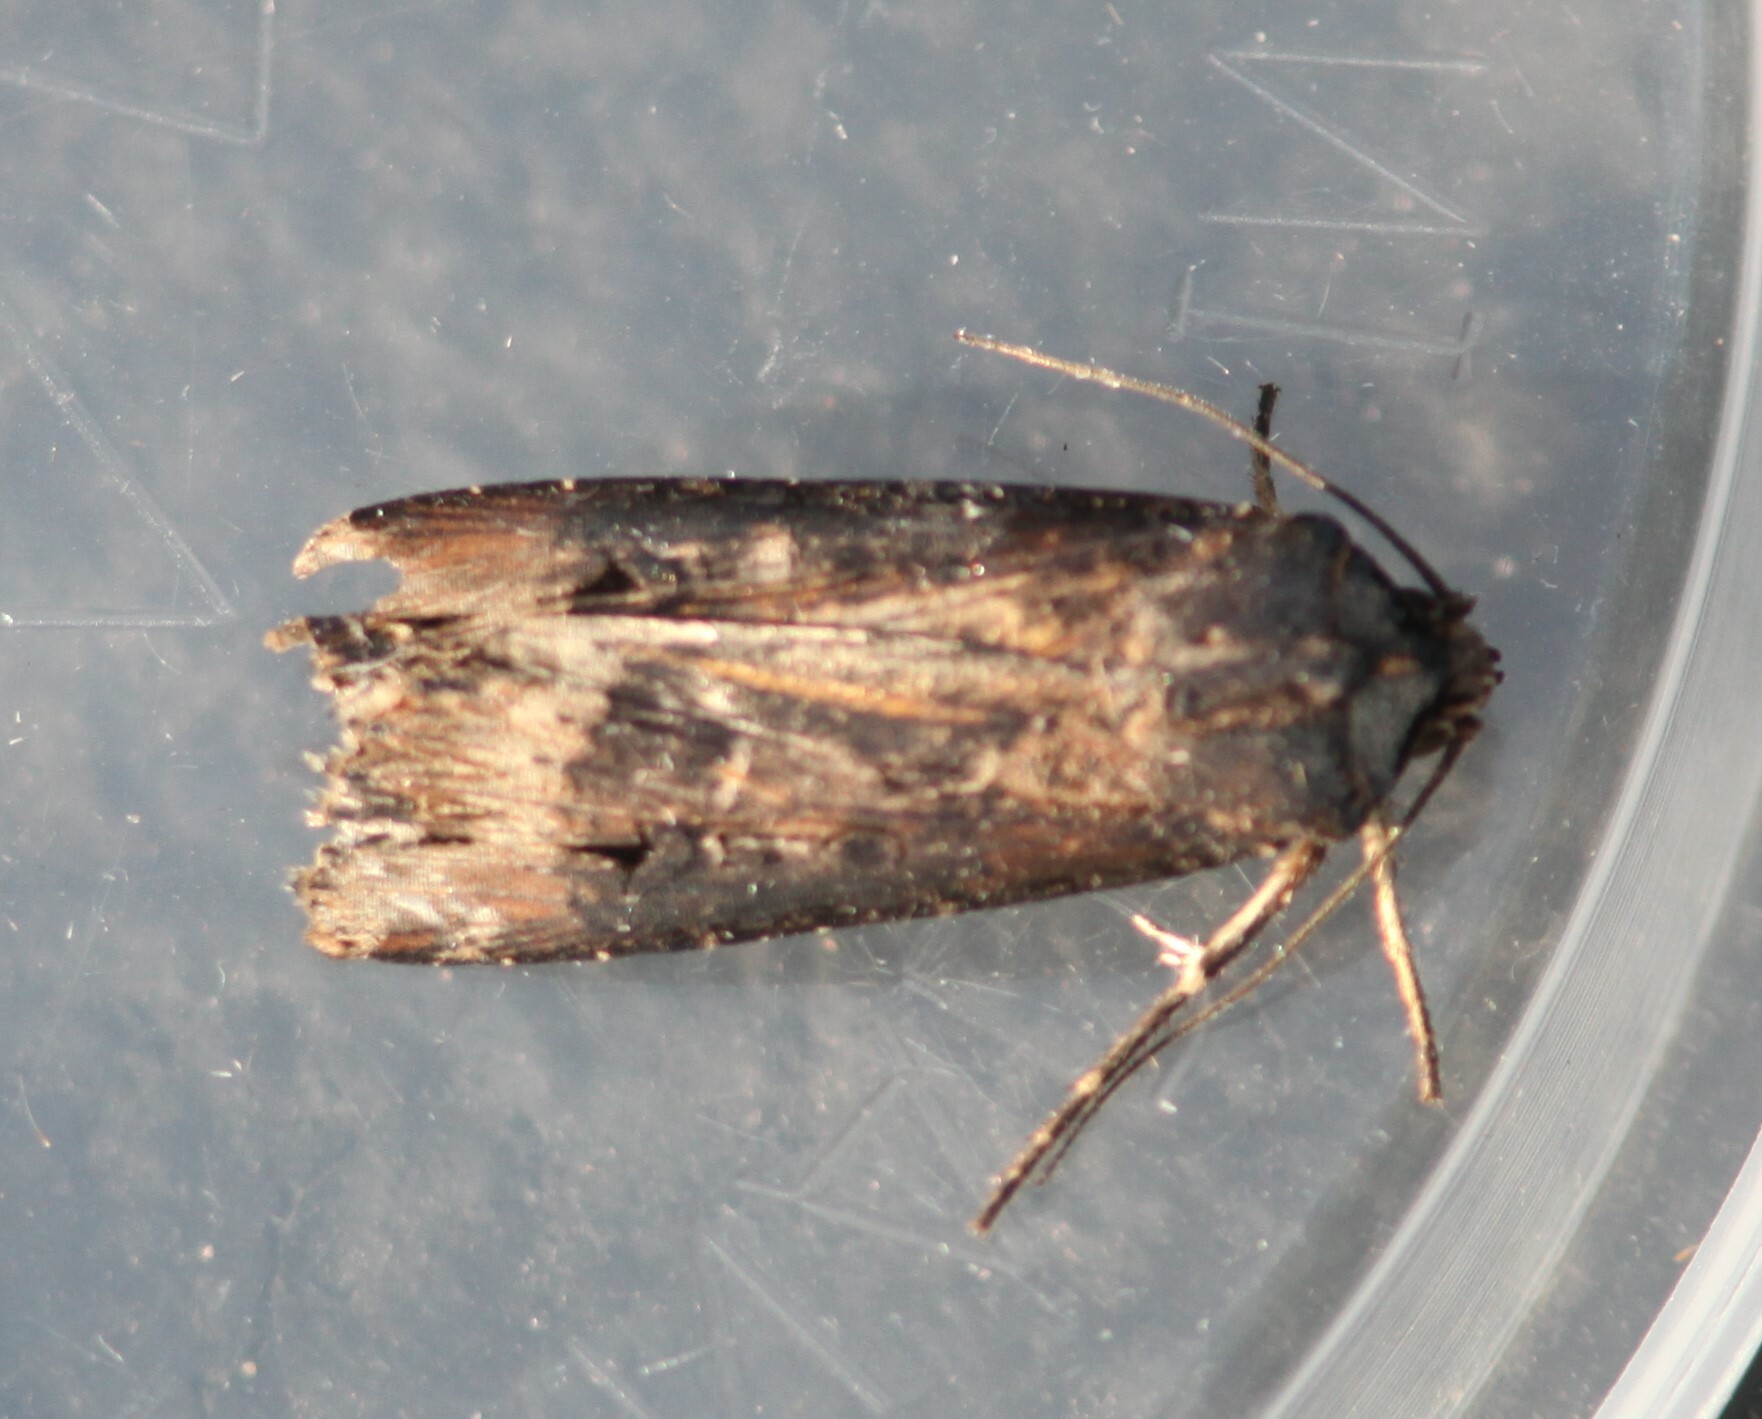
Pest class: cutworms